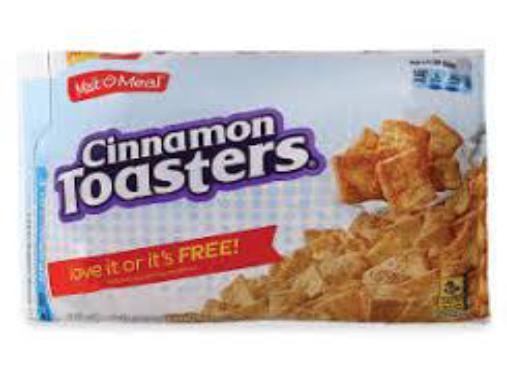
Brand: Cinnamon Toasters
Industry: Food